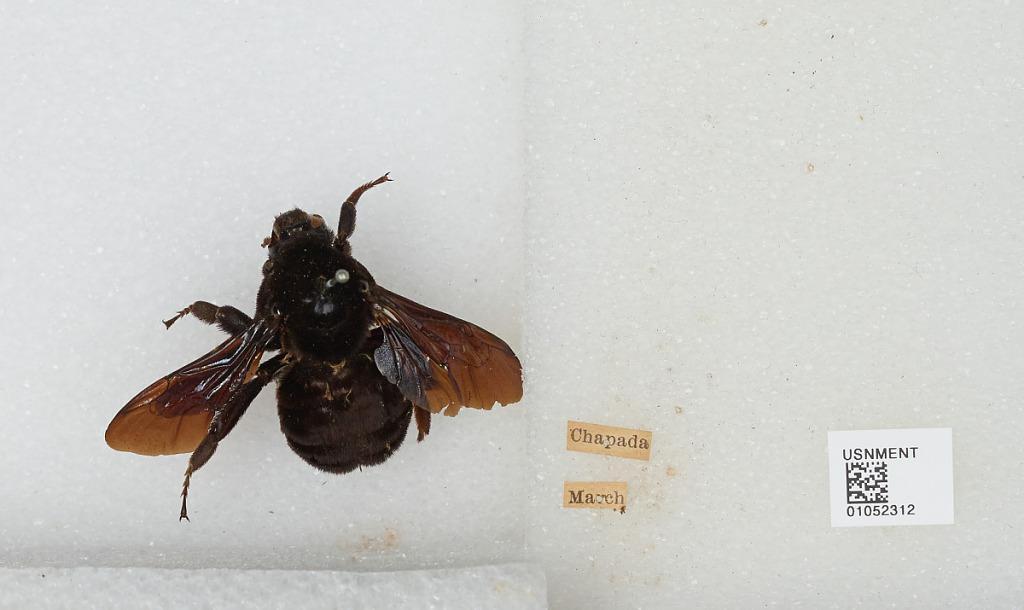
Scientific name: Bombus sp.
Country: Brazil
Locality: Chapada